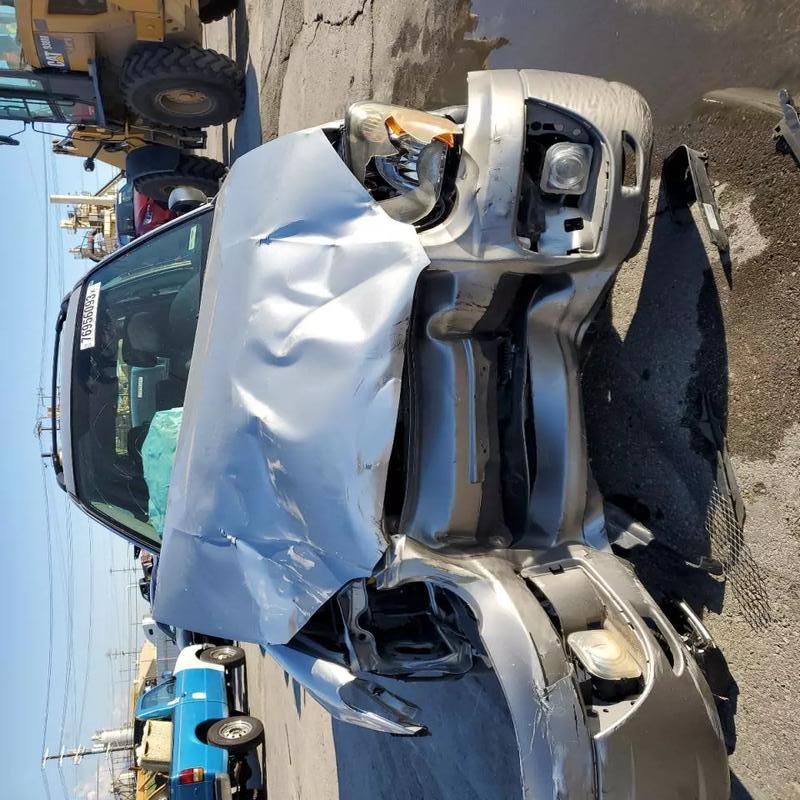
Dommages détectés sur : plaque d'immatriculation avant, pare-choc avant, feu avant droit, feu avant gauche, capot, aile avant droite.
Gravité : majeur